Gag Law (Puerto Rico)

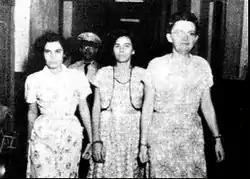
The arrest of (L to R) Nationalists Carmen María Pérez Gonzalez, Olga Viscal Garriga and Ruth Mary Reynolds

In the 1930s, leaders of the Nationalist Party split as differences arose between José Coll y Cuchí and his deputy, Pedro Albizu Campos, a Harvard-educated attorney. Coll y Cuchí left the party and Albizu Campos became president in 1931. He retained this post for the rest of his life, including terms in prison. In the 1930s, social unrest rose during the harsh conditions of the Great Depression. The Puerto Rican Nationalist Party, then presided over by Albizu Campos, had some confrontations with the established government of the U.S. in the island, during which people were killed by police.